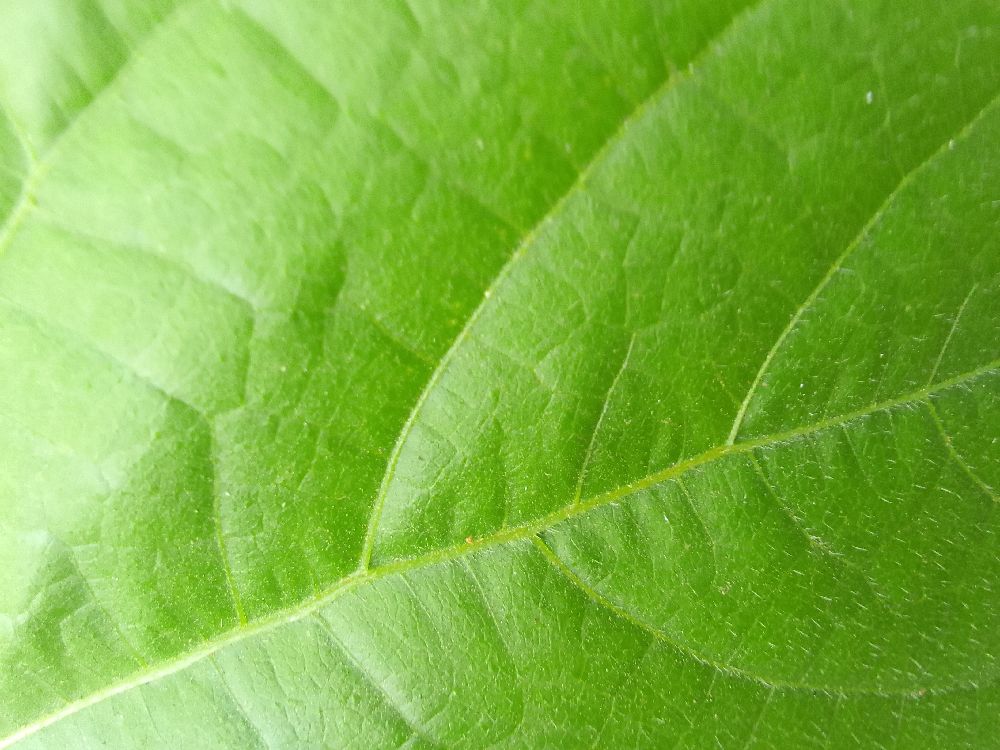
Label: healthy